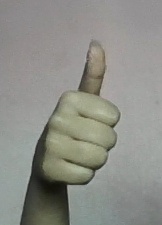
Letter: aleff